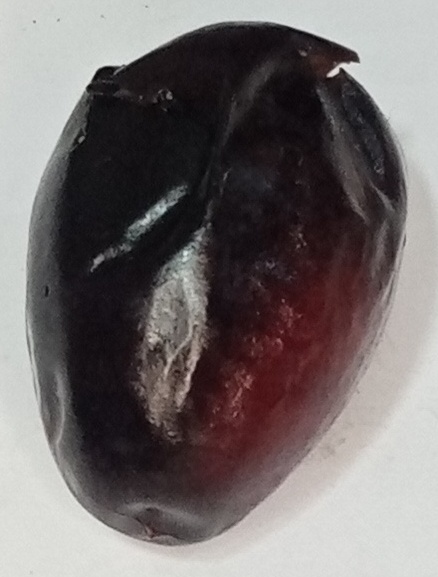
Variety: kupro
Size: large
Grade: grade-2